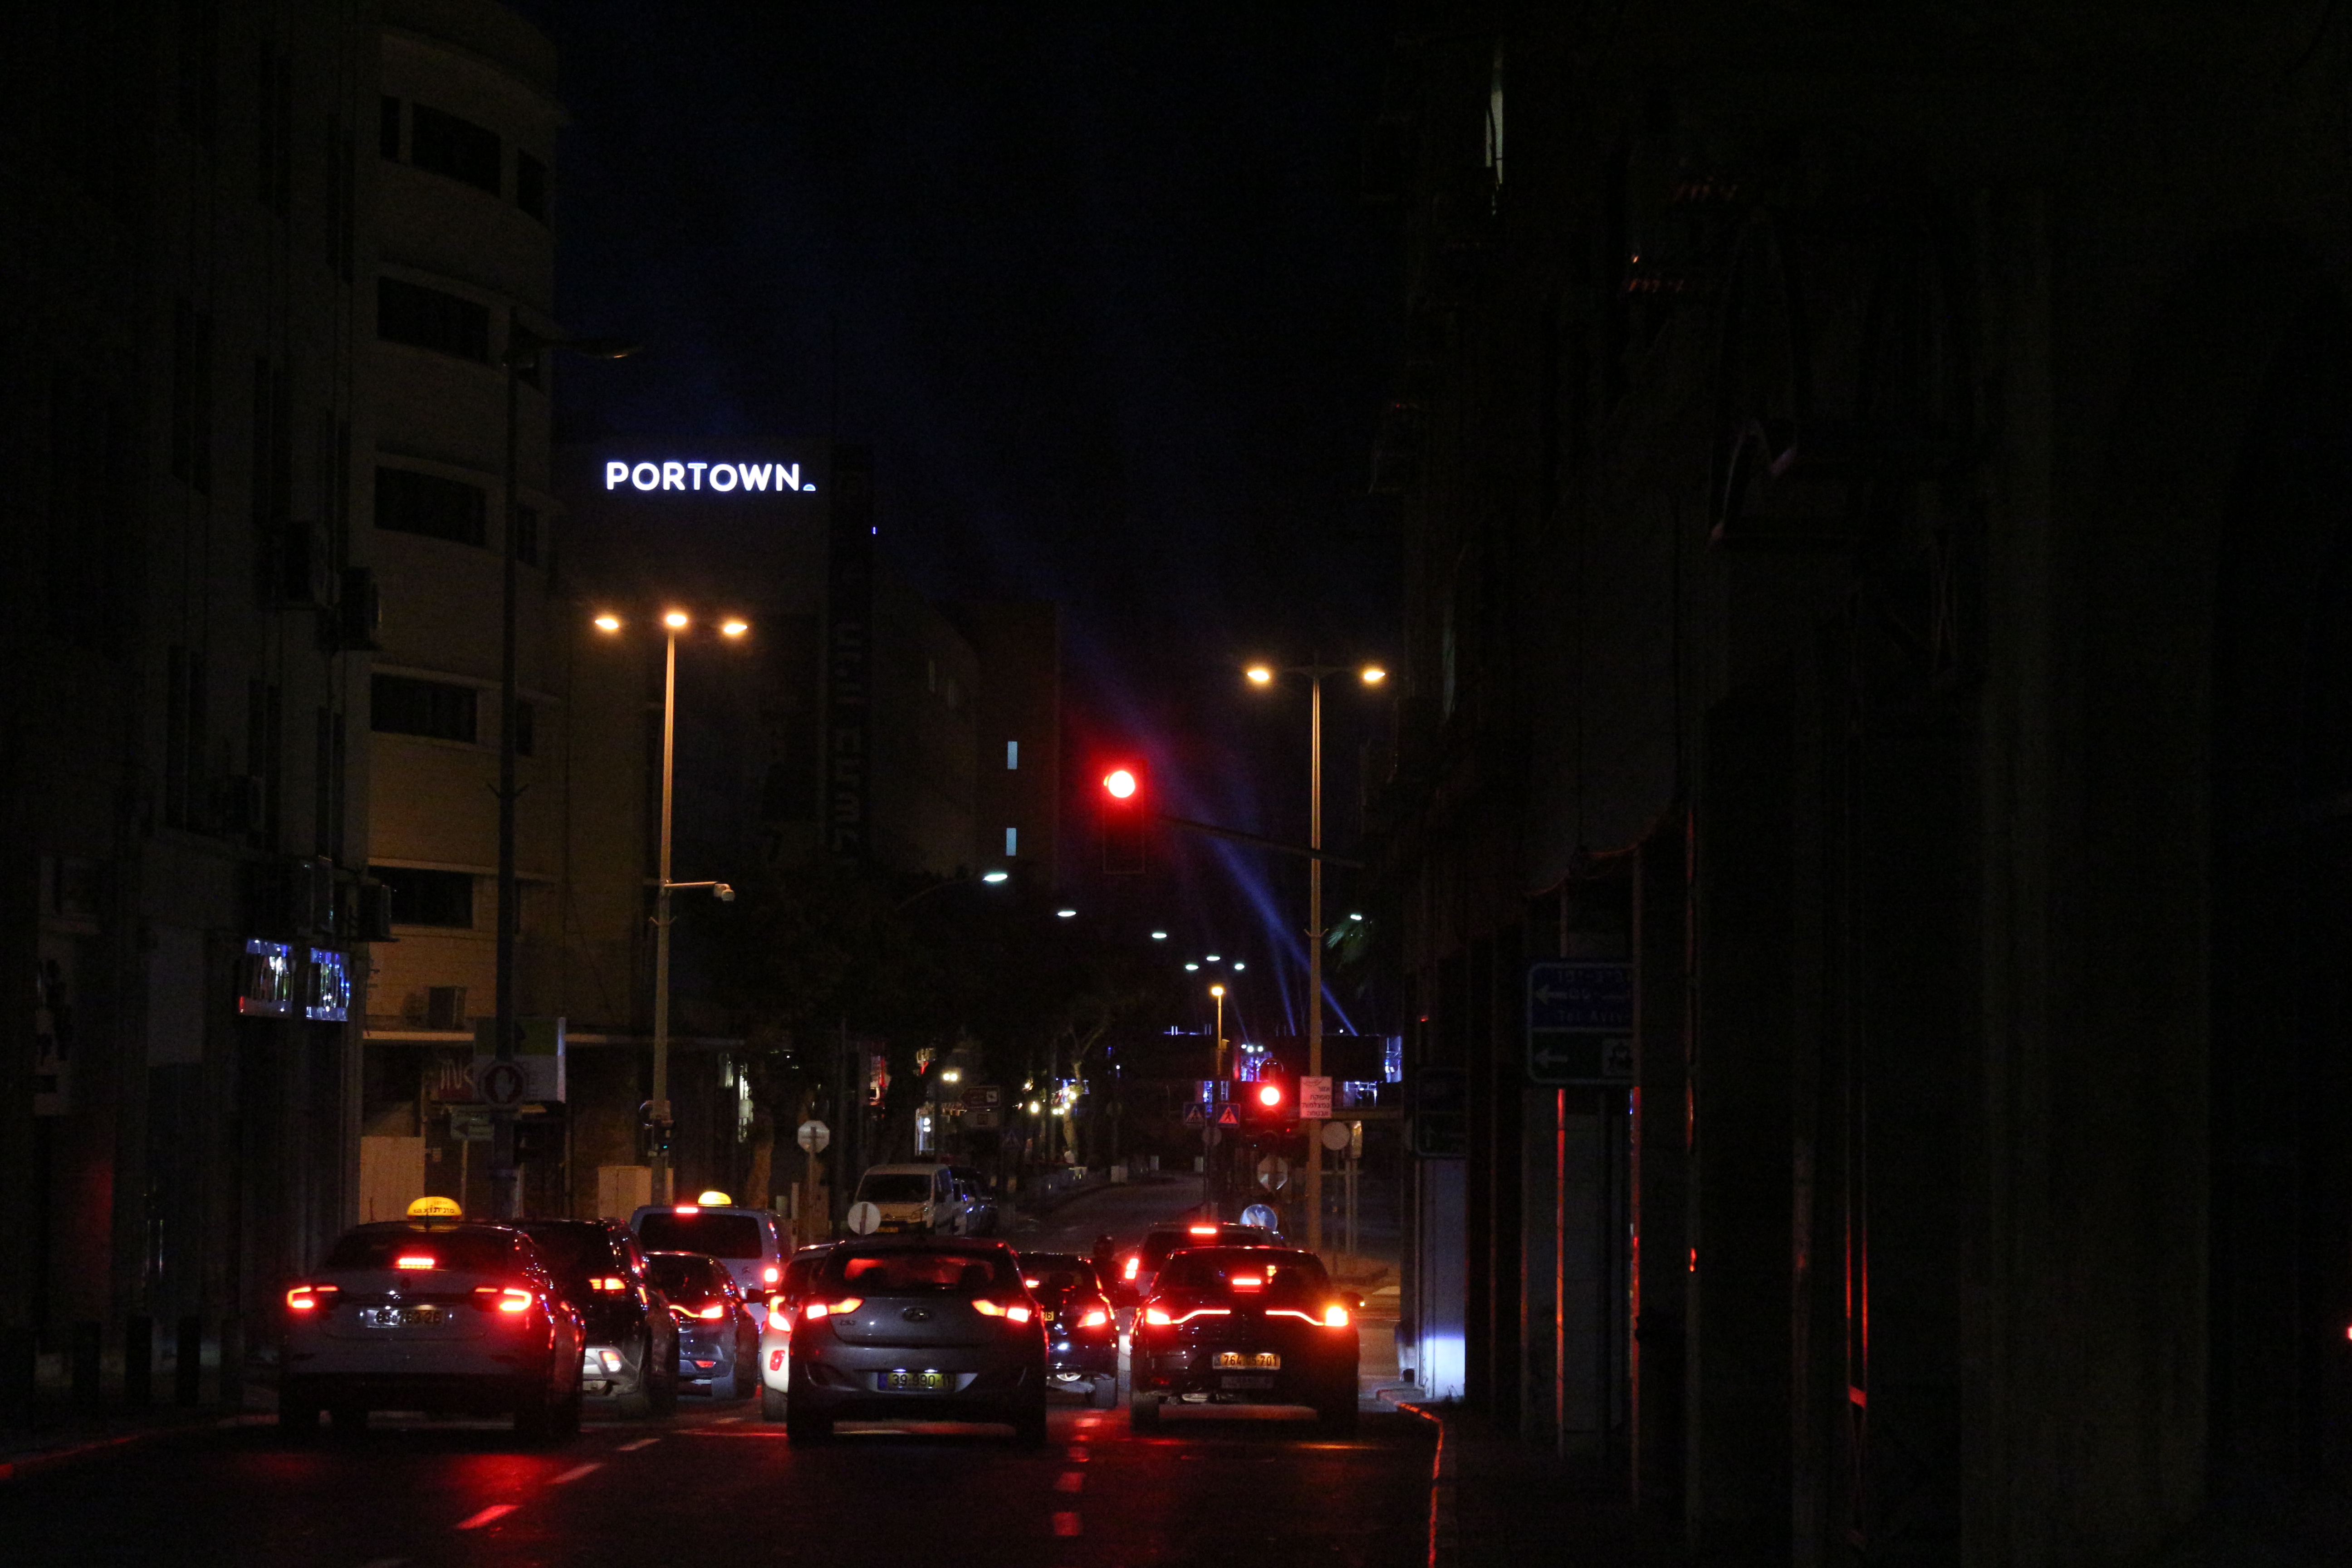
summer, photo, canon, city, blue, sea, ocean, holiday, night, metropolitan area, street light, lighting, urban area, light, metropolis, automotive lighting, darkness, midnight, human settlement, mode of transport, light fixture, traffic, downtown, lane, evening, sky, infrastructure, street, thoroughfare, road, vehicle, electricity, headlamp, car, traffic congestion